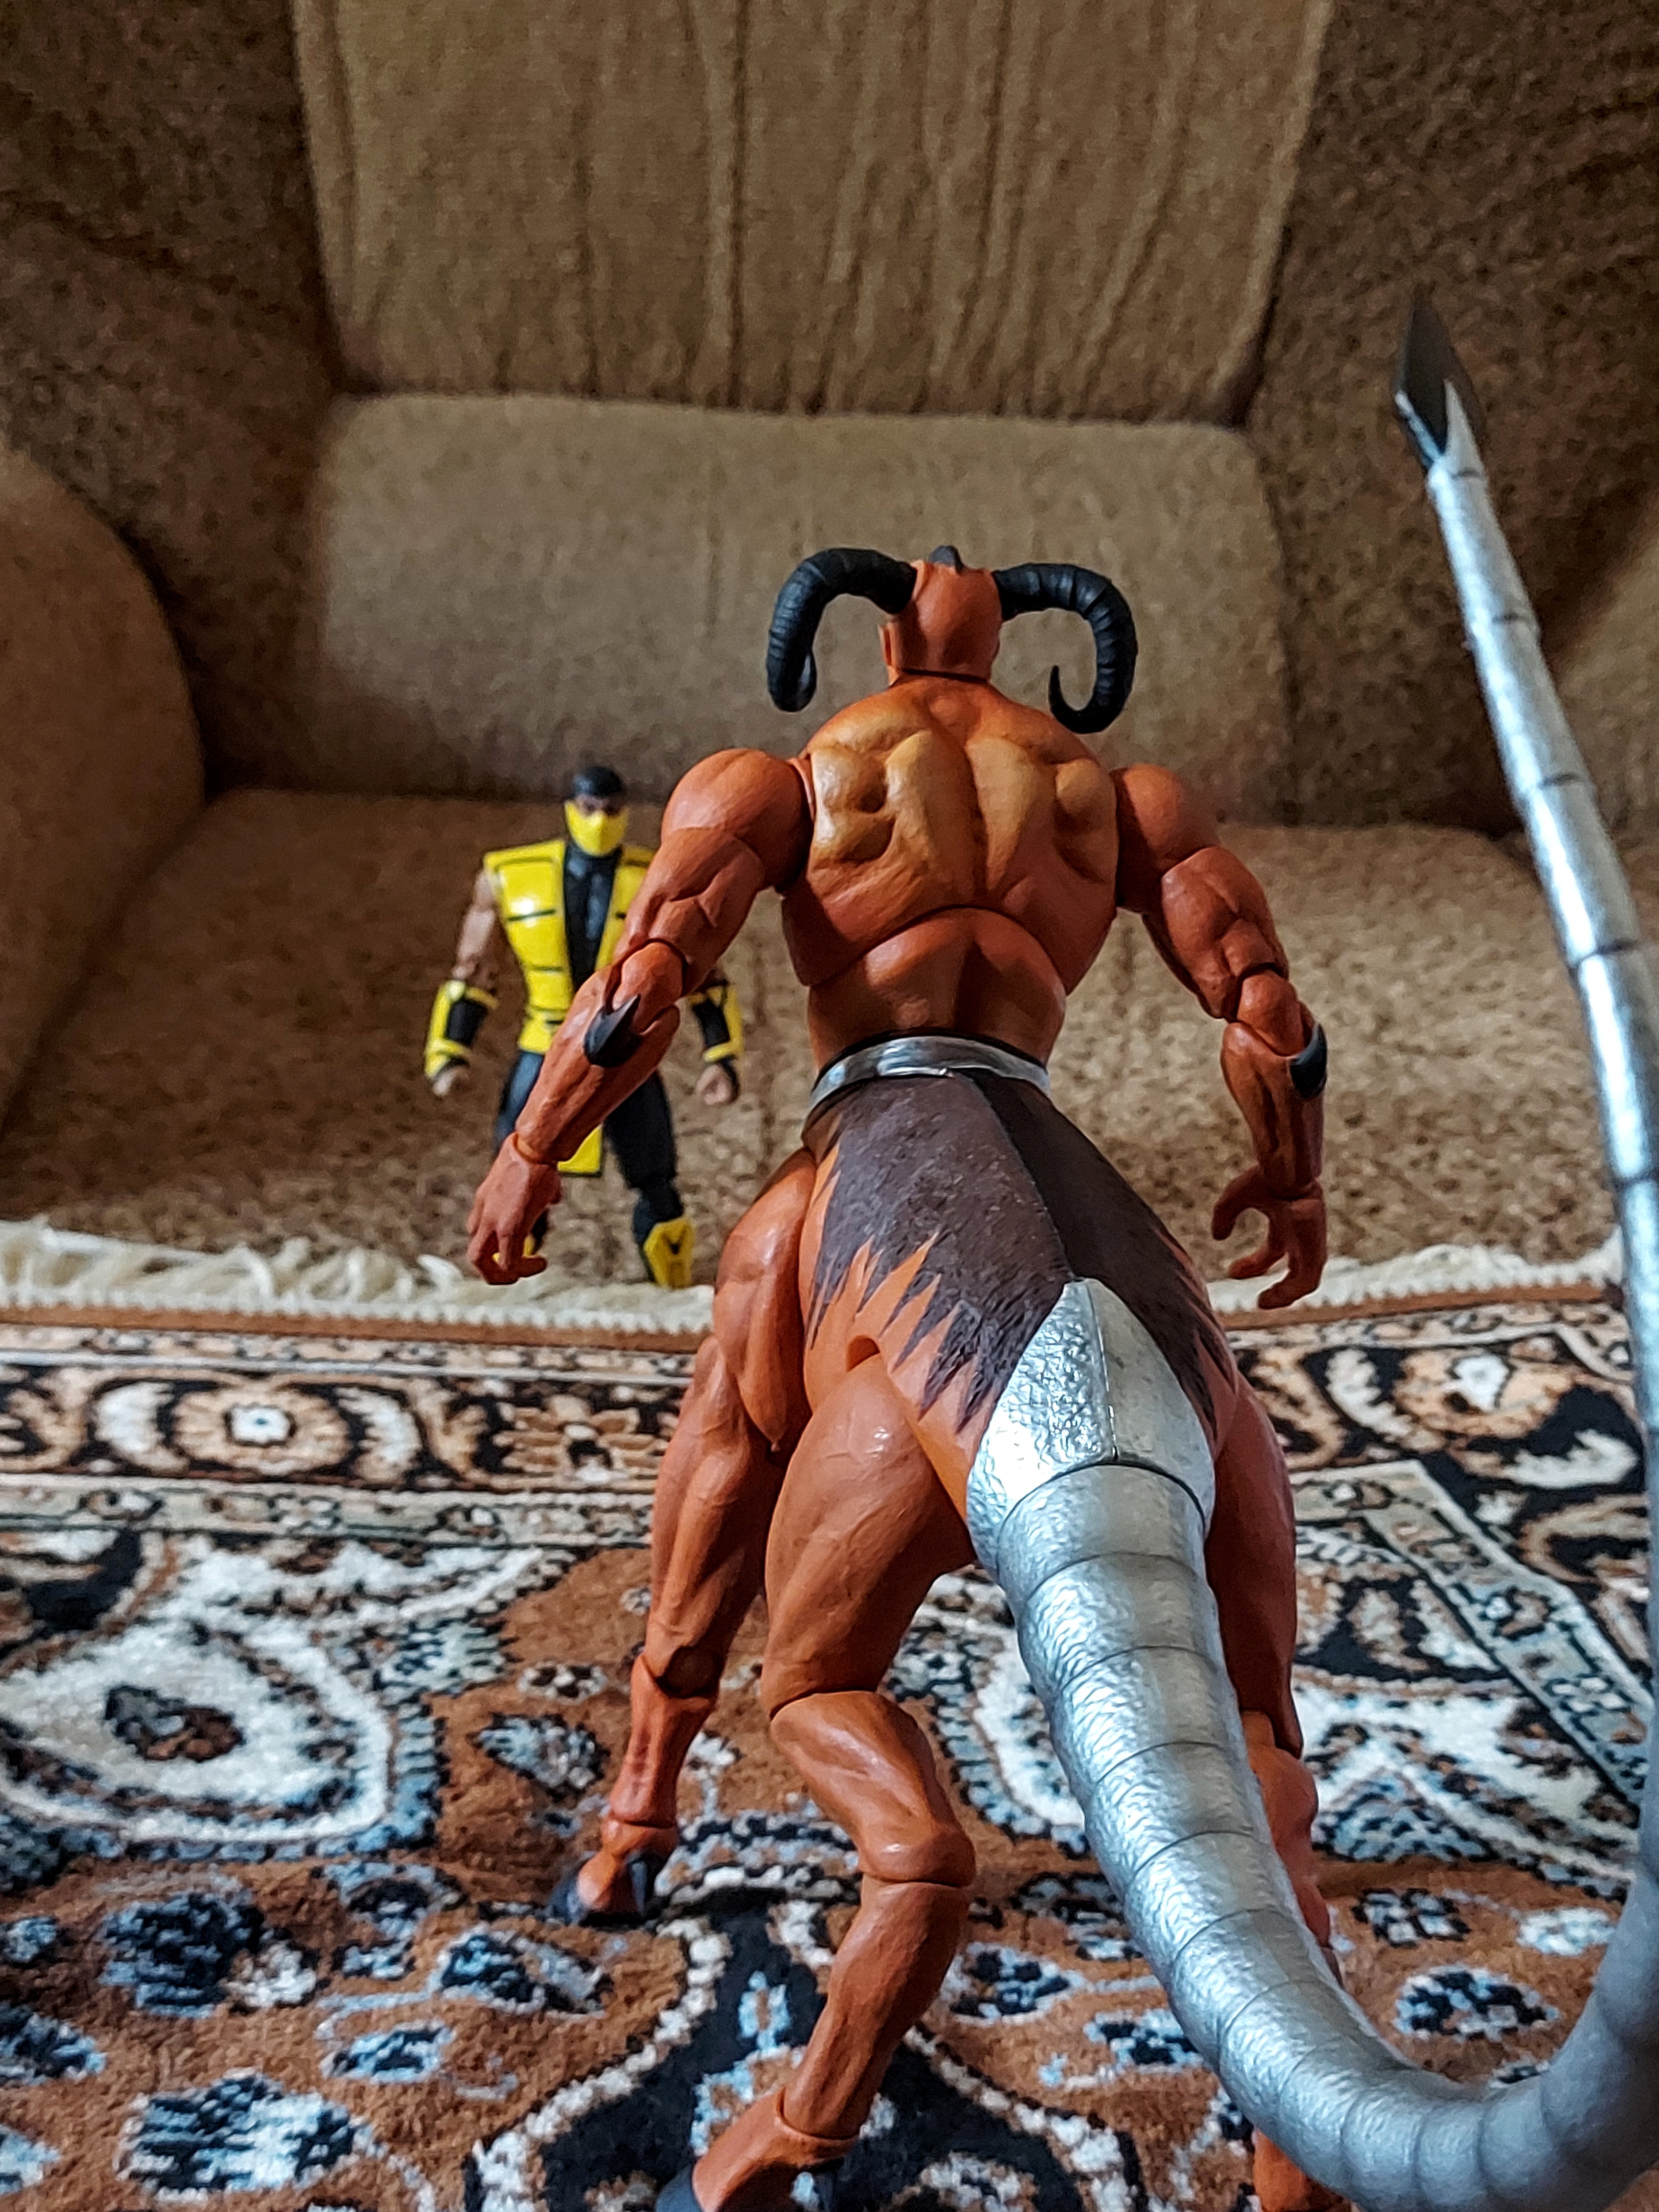
Shokan, storm, collectibles, warrior, fighter, action, figure, toy, art, thigh, leisure, couch, Barechested, fictional character, fun, flooring, chest, human leg, electric blue, sitting, illustration, fiction, cg artwork, flesh, visual arts, painting, mythology, swimming pool, action figure, room